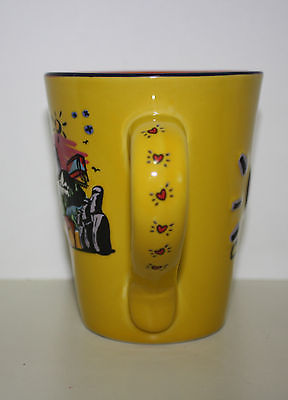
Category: mug